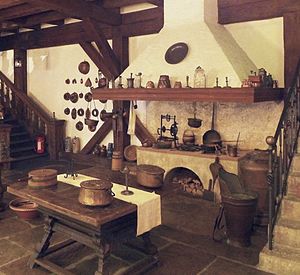
Anne Marie Mangor / Kogebøger med mål og vægt
Åbent ildsted. Rekonstruktion i Mainfränkischen Museums Würzburg.
Anne Marie Mangor født Bang var en dansk forfatter af kogebøger. Anne Marie Mangor blev som kogebogsforfatterinde kendt under navnet Madam Mangor. Hun udsendte i 1837 anonymt og på eget forlag sin første kogebog, der indeholdt en række forud afprøvede opskrifter med nøjagtig angivelse af mål, vægt og tid. I 1840 kom Syltebog for smaa Huusholdninger og året efter Fortsættelse af Kogebog for smaa Huusholdninger. Disse tre bøger er solgt i omkring en halv million eksemplarer. Så sent som i 1966 udkom et kommenteret udvalg af opskrifterne fra Kogebog for smaa Huusholdninger, der kan regnes som bogens 47. oplag.